St. Marien am Behnitz

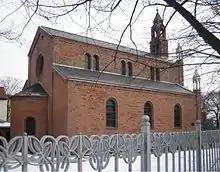
St. Marien am Behnitz

The building was supervised by "Bauinspektor" Julius Manger, who was long regarded as the architect. The church was consecrated on 21 November 1848. The first interior design was probably by Manger.